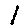
Label: 1